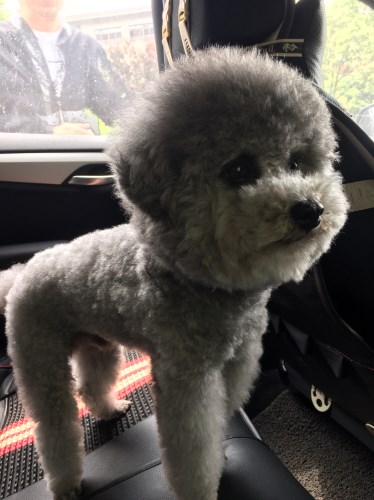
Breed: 7449-n000128-teddy